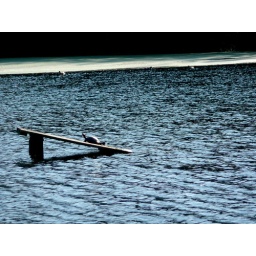
A lake turtle attempting to bask in the sun. However, today the outside temperature is in the low 50s.